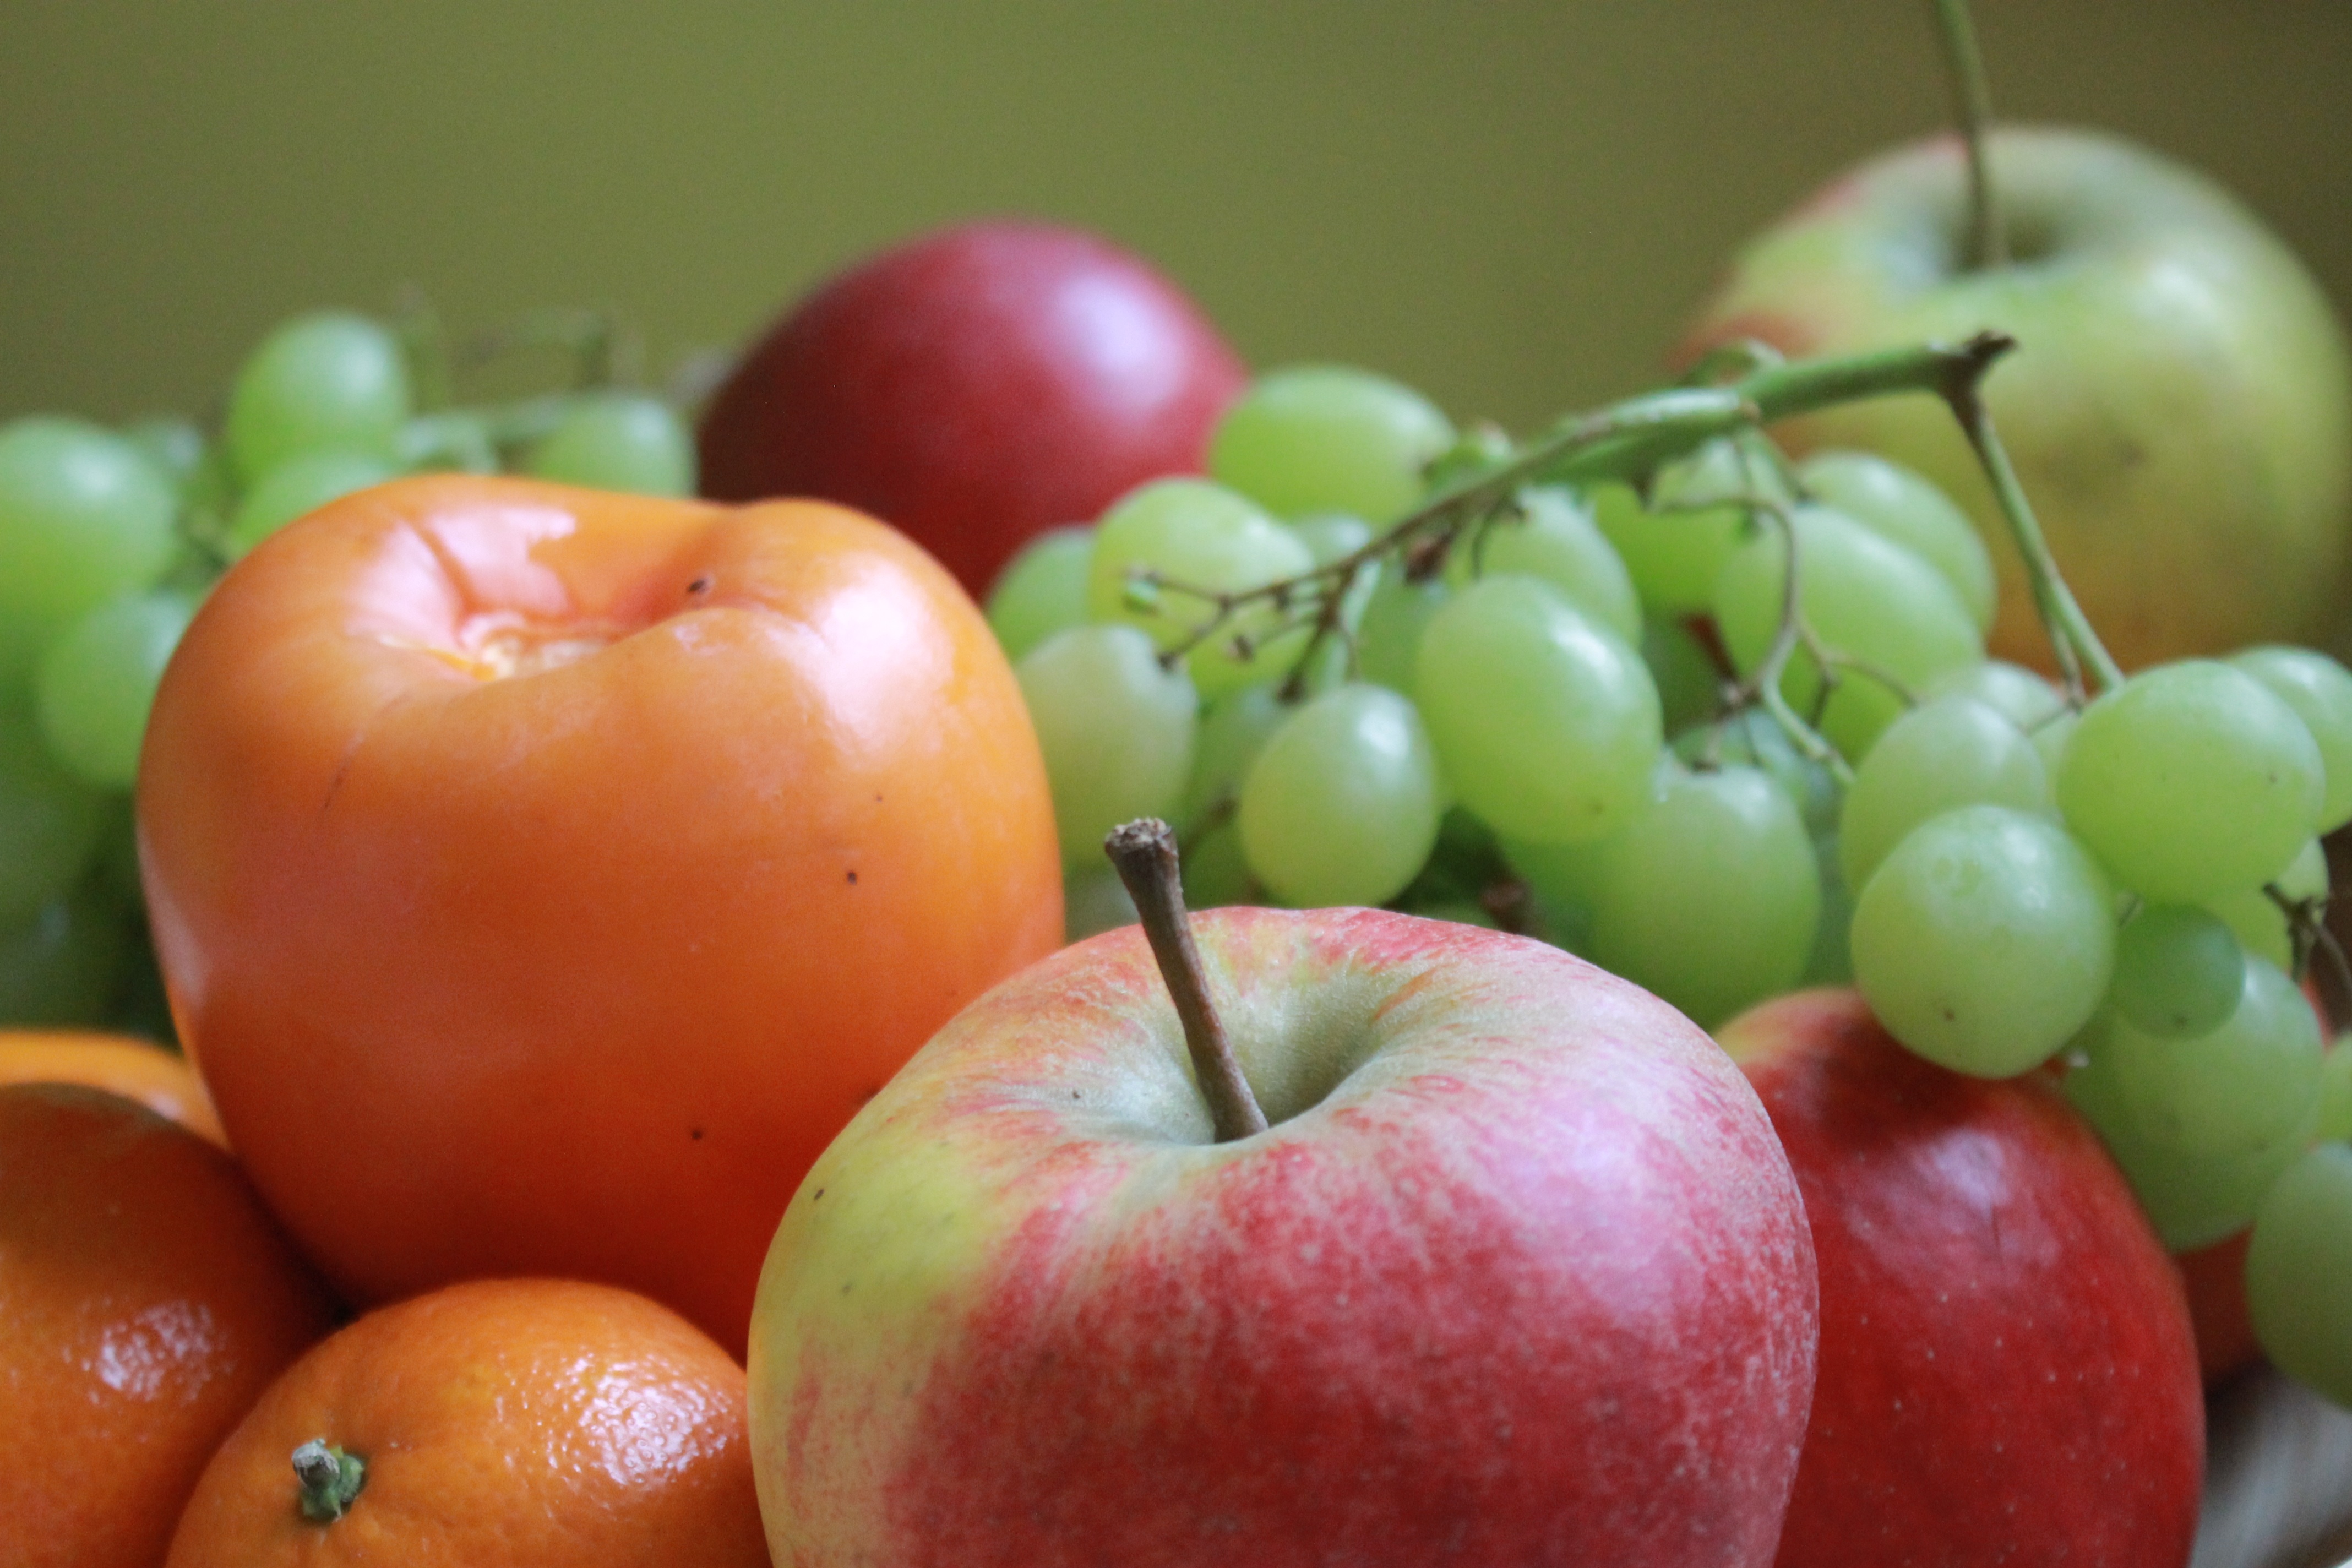
apple, plant, fruit, food, produce, vegetable, healthy, eat, tomato, nutrition, flowering plant, rose family, land plant, potato and tomato genus